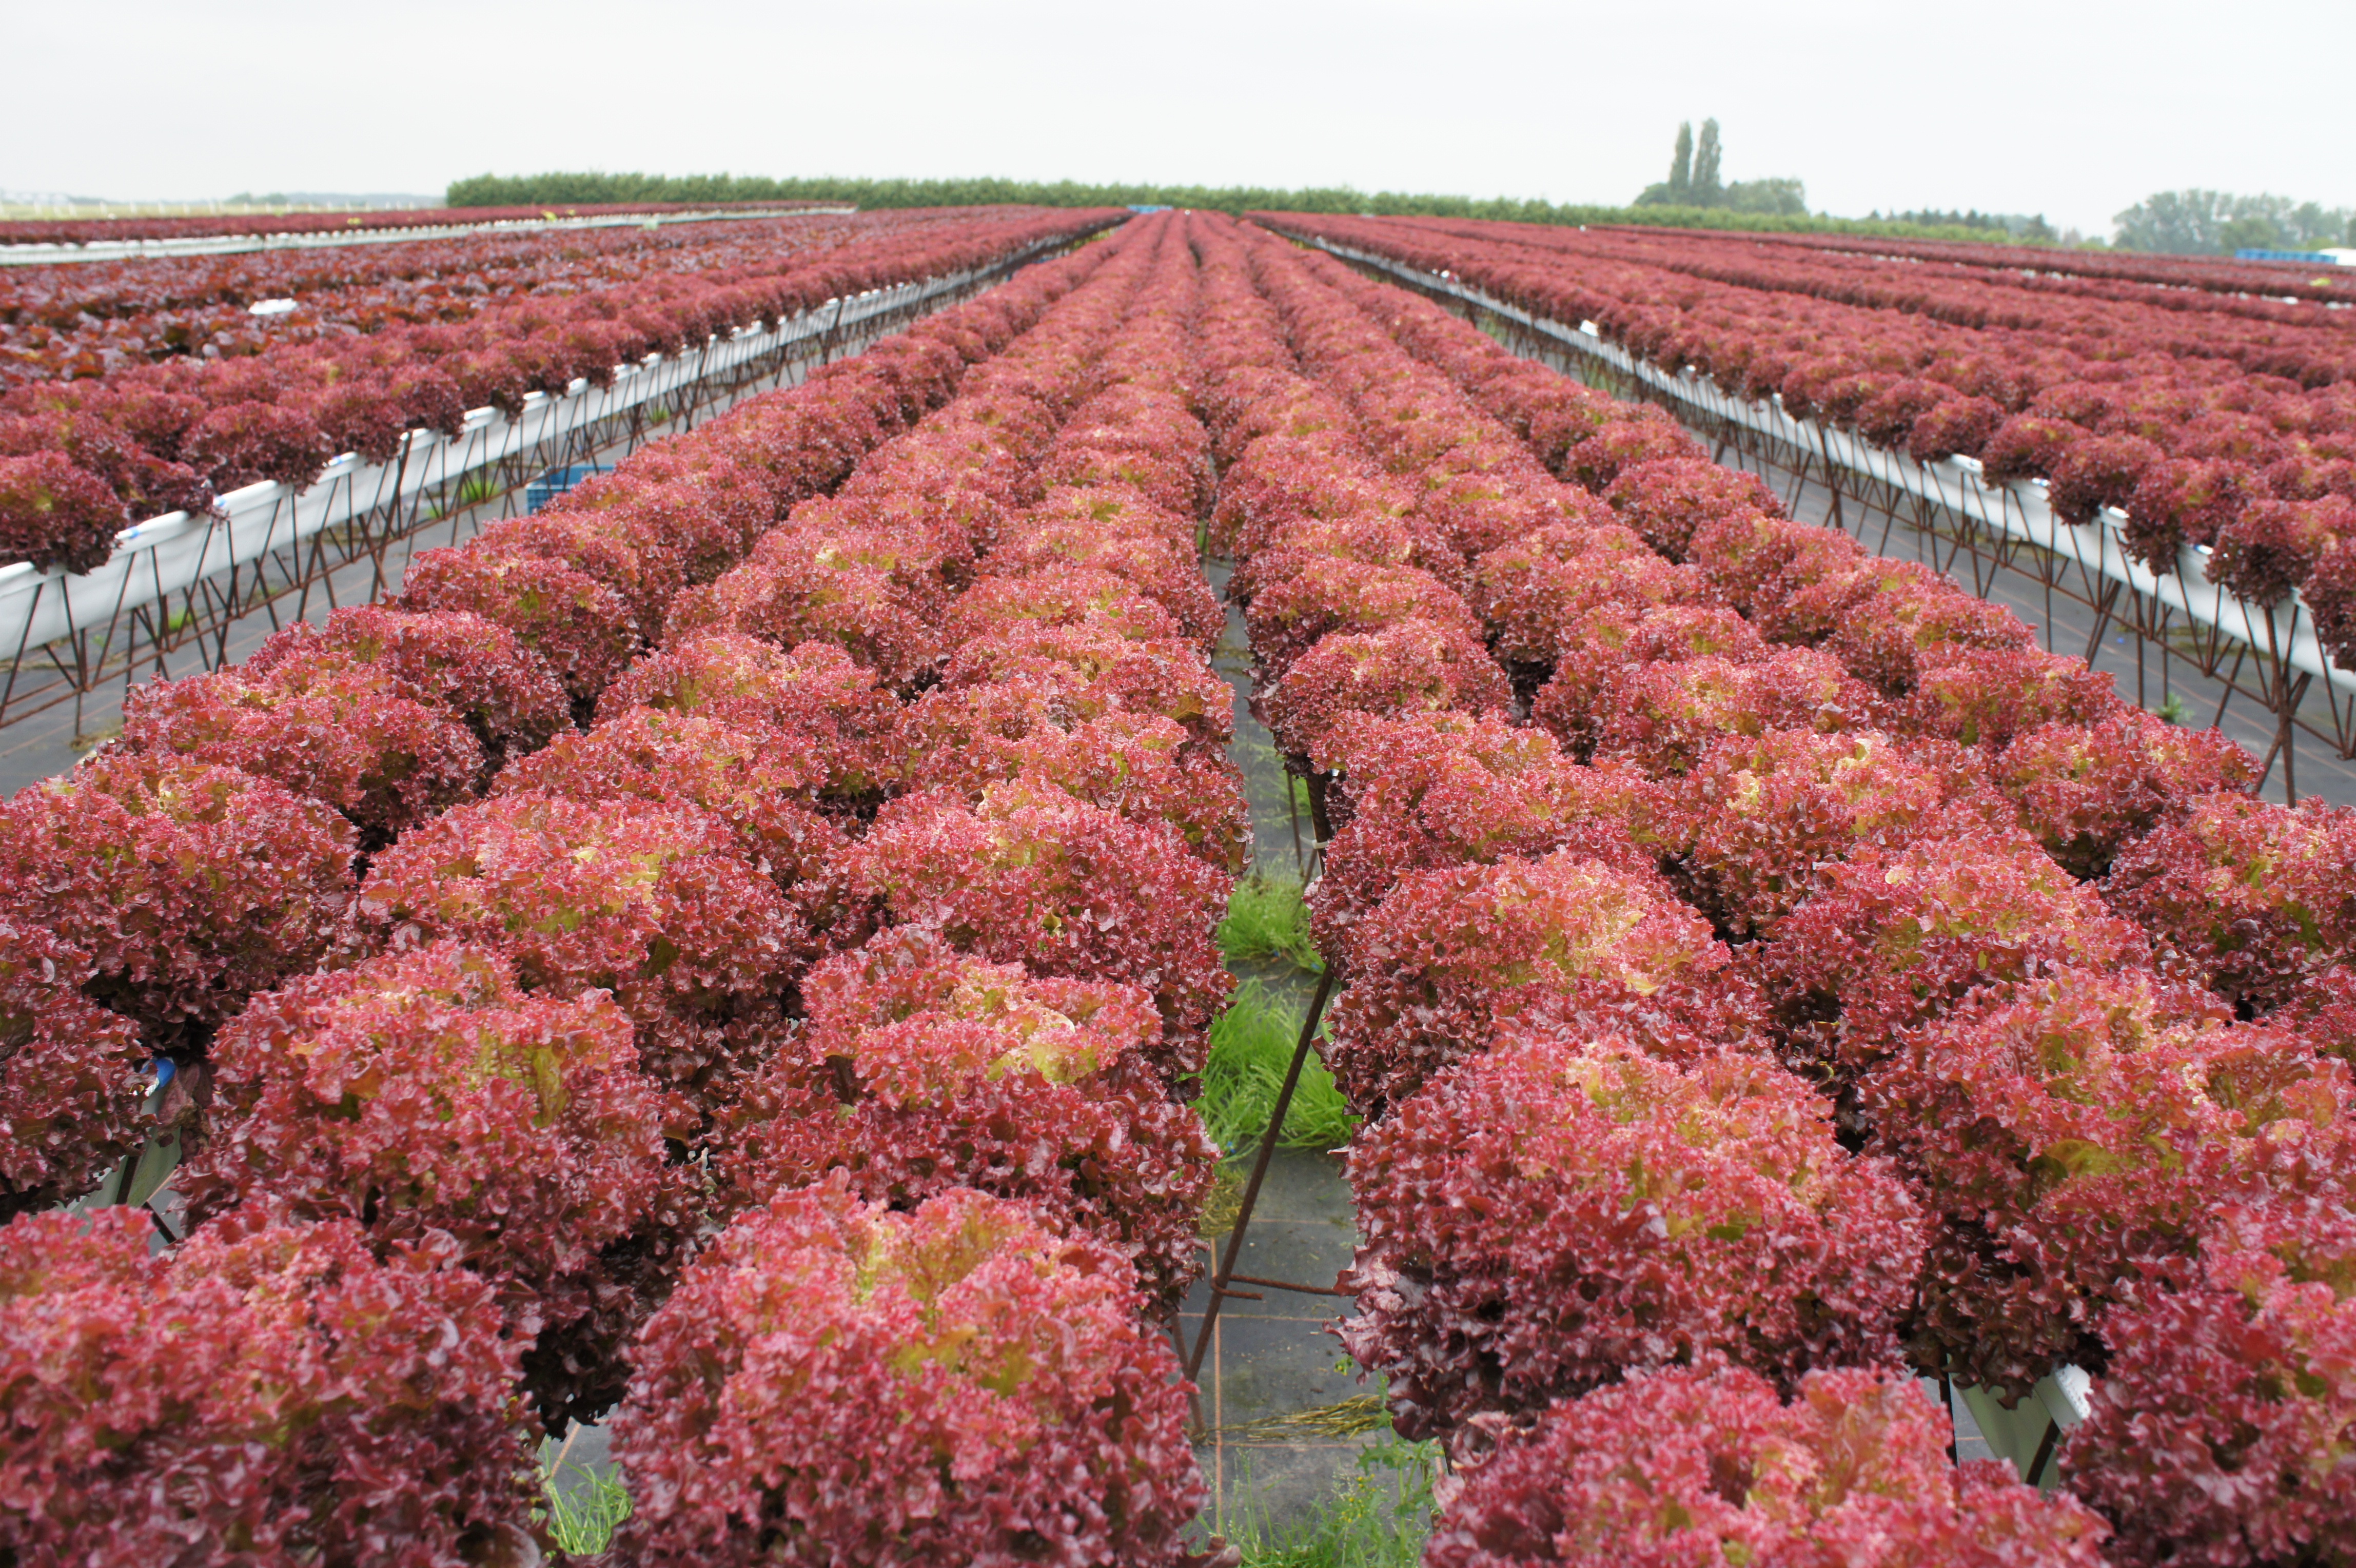
plant, field, farm, flower, food, produce, soil, agriculture, lettuce, vegetables, shrub, growing, horticulture, flowering plant, red lettuce, curly endive, lettuce plants, land plant